COVID-19 pandemic in Norway

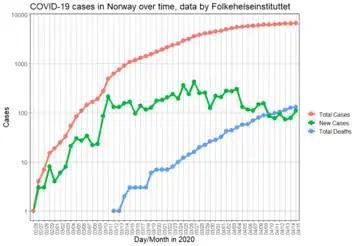
Semi-log plot of COVID-19 total cases, new cases and total deaths per-day in Norway.

On 26 February, Norway confirmed the first case of COVID-19. The Norwegian Institute of Public Health announced that someone tested positive for SARS-CoV-2 after returning from China the previous week. The female patient was asymptomatic and in good health. She underwent a voluntary isolation at her home in Tromsø.